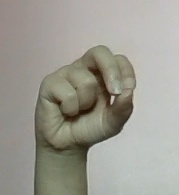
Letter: gaaf